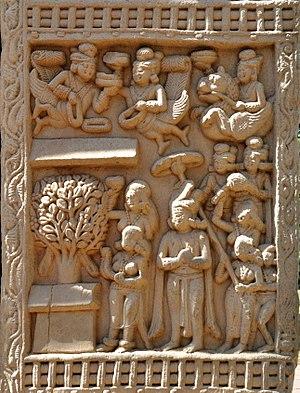
Depuis le début de l'étude sérieuse de l'histoire de l'art bouddhiste dans les années 1890, la première phase, qui a duré jusqu'au Iᵉʳ siècle de notre ère, a été décrite comme aniconique ; le Bouddha n'était représenté que par des symboles tels qu'un trône vide, l'arbre de la Bodhi, un cheval sans cavalier avec un parasol flottant au-dessus d'un espace vide, les empreintes de pas de Bouddha et la roue du dharma.